Frank Murphy Birthplace

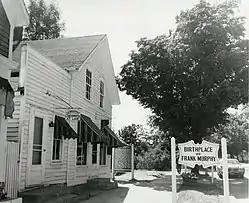
Frank Murphy Birthplace, 1969

The Frank Murphy Birthplace, located at 142 S. Huron St. in Harbor Beach, Michigan, is the birthplace of U.S. Supreme Court justice and Michigan governor Frank Murphy. The house was added to the National Register of Historic Places on September 22, 1971. The City of Harbor Beach operates the Frank Murphy Memorial Museum in the home.